Massachusetts Provincial Congress

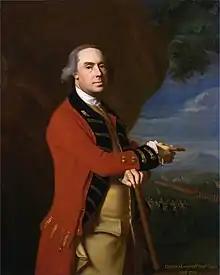
"Portrait of Thomas Gage" by John Singleton Copley. General Thomas Gage who was the Royal Governor of Massachusetts in 1774 as well as Commander-in-Chief, North America

There were nineteen resolutions passed at the convention. Firstly the convention acknowledged King George III is the rightful monarch of the British Realm and that the colonists were the lawful subjects of the Crown. That the rights and liberties afforded to them were hard fought and that it was their duty to defend, maintain, and hand down those rights. The recent acts of the British Parliament are subverting the rights of the people. This includes the dissolution of the Provincial Assembly, the blockade of Boston Harbor, the subversion of legal protection, and presence of British troops in Boston. The rights of the colonists are natural, constitutional, and guaranteed by the charter of the province. The convention stated the Province is not required to follow or abide by these recent laws because they are the result of a "wicked administration" seeking to "enslave America." Any justices, magistrates, or officials in general which were appointed by the current government were illegitimate and unconstitutional. Anyone who cooperates with the said government will be acting and collaborating with an enemy force. All officers whose duty it is to make payment to the state ought not to make it to the civil government until there is a constitutional replacement. That any person who has accepted a position in the civil government, not by constitutional means but by "virtue of a mandamus from the king" has affronted the people of Massachusetts and become the enemies of the people of the colony. Therefore, the convention gave until September for all officials to resign their position.